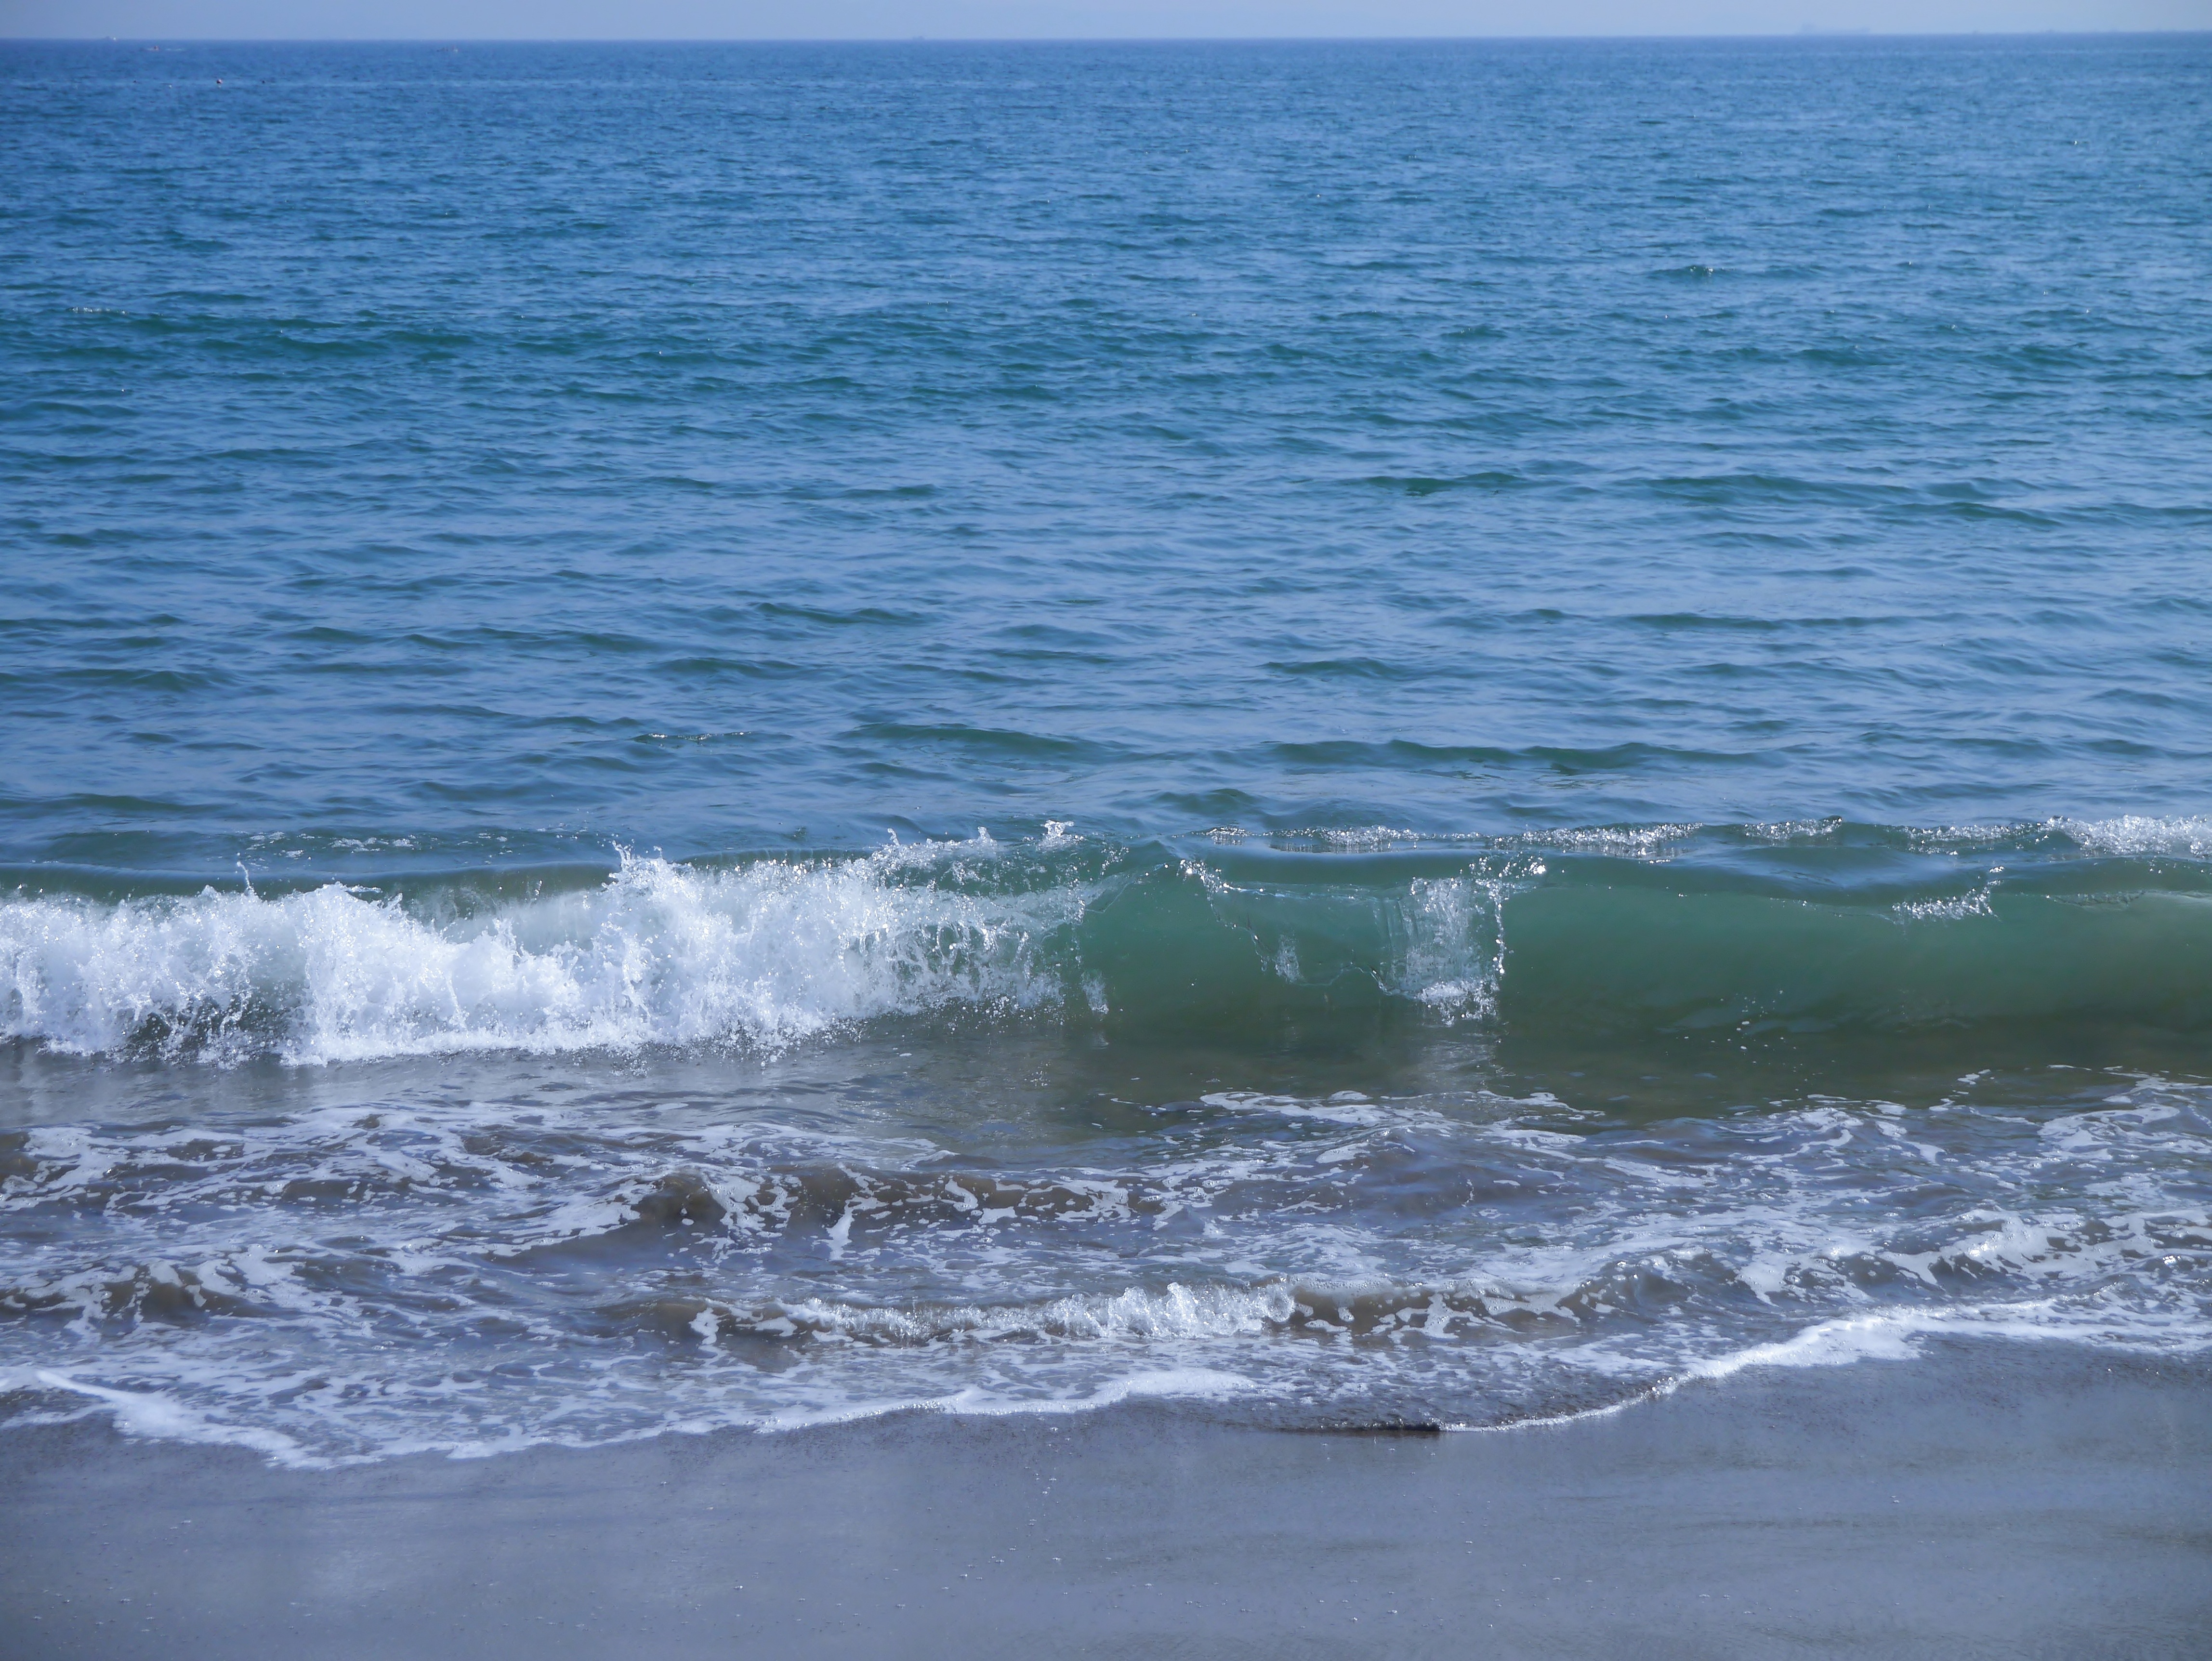
beach, sea, coast, water, sand, rock, ocean, horizon, shore, wave, spray, japan, body of water, sandy, sunny, kanagawa japan, tokyo bay, miurakaigan, miura, wind wave, miura peninsula, mortar haze, pastel colour